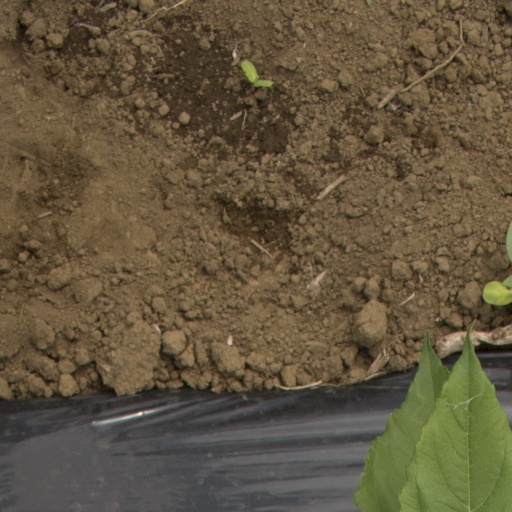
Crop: Jerusalem artichoke